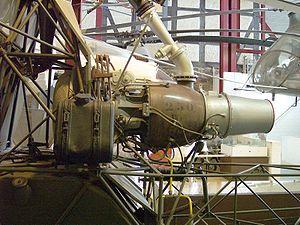
La Palouste est une turbine à gaz française, conçue et développée par le constructeur Turbomeca et démarrée pour la première fois en 1952. Purement conçue comme un turbogénérateur d'air sous pression, la Palouste fut essentiellement utilisée comme unité de démarrage de turbomoteurs à terre. D'autres utilisations concernent par exemple un système de rotor propulsé par réaction pour hélicoptères, mettant en rotation le rotor principal de ceux-ci par jets d'air comprimé en bout de pales pour hélicoptères.